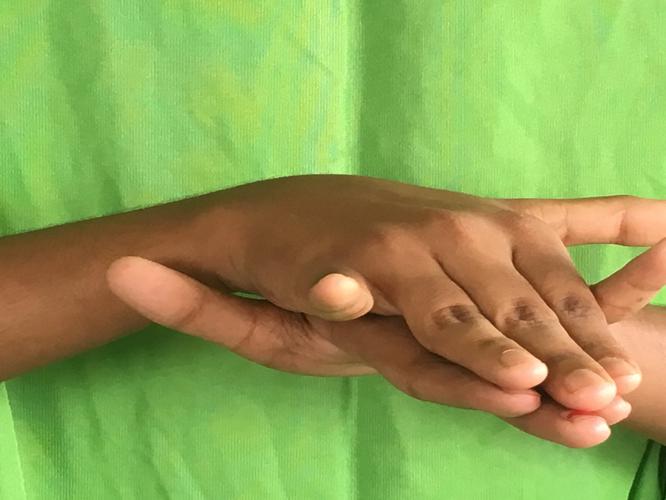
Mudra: Varaha
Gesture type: double_hand